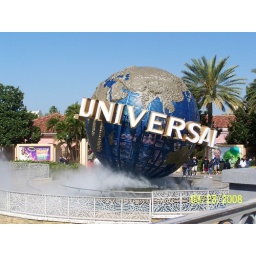
Same walking over the bridge to go to universal and just waited for the ball to be in the right spot